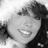
Emotion: happy